United Nations Security Council Resolution 1360

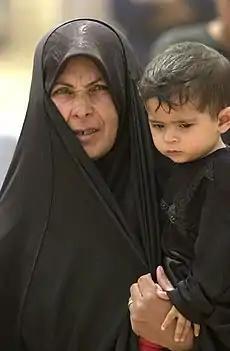
Iraqi woman and child waiting for humanitarian aid

United Nations Security Council resolution 1360, adopted unanimously on 3 July 2001, after recalling all previous resolutions on Iraq, including resolutions 986 (1995), 1284 (1999), 1330 (2000) and 1352 (2001) concerning the Oil-for-Food Programme, the Council extended provisions relating to the export of Iraqi petroleum or petroleum products in return for humanitarian aid for a further 150 days.